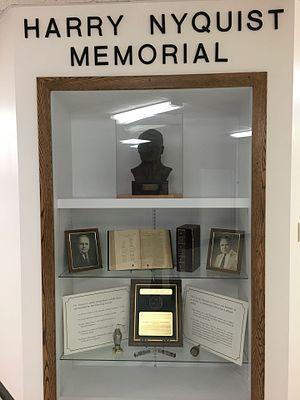
Harry Nyquist a été un important contributeur à la théorie de l'information et à l'automatique.